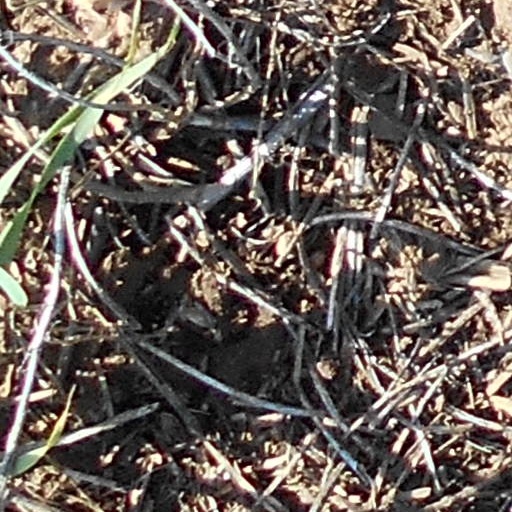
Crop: wheat